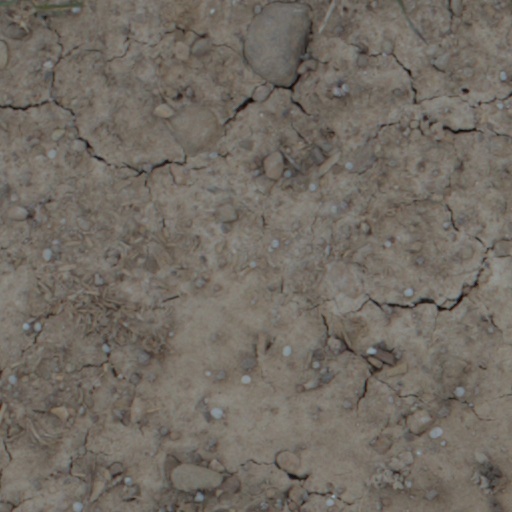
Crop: wheat